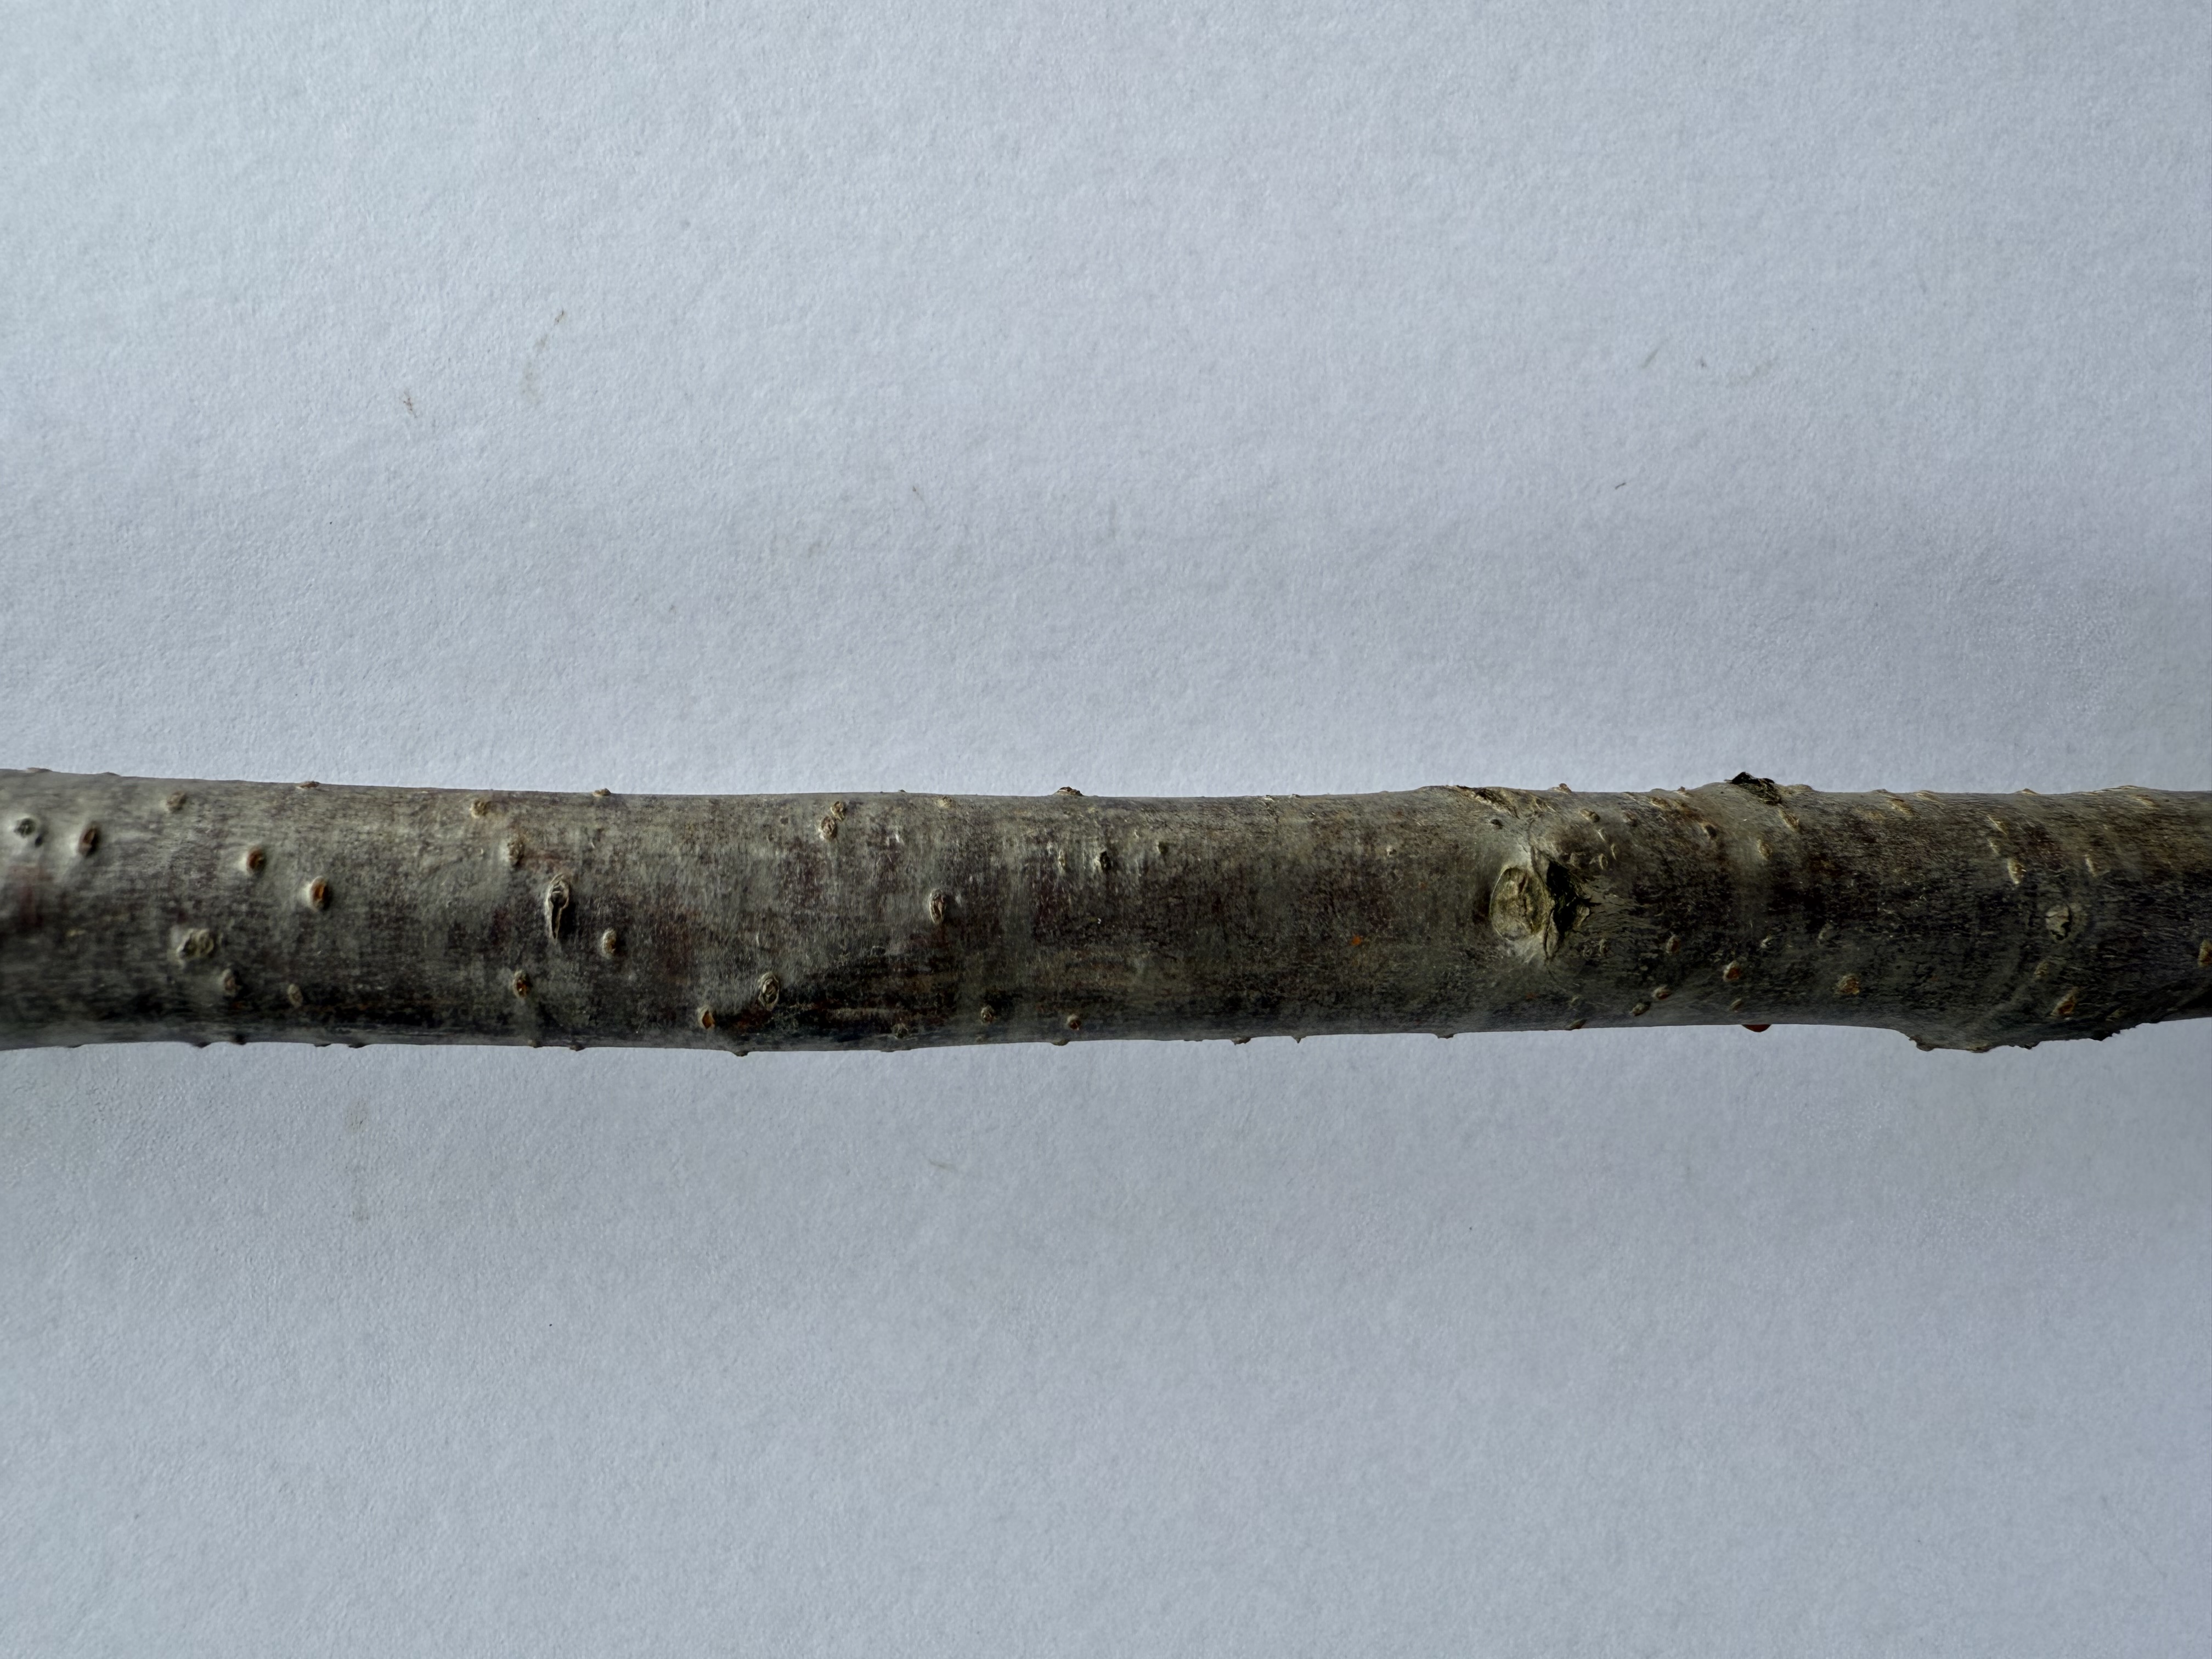
Variety: Ziraat 0900 Cherry